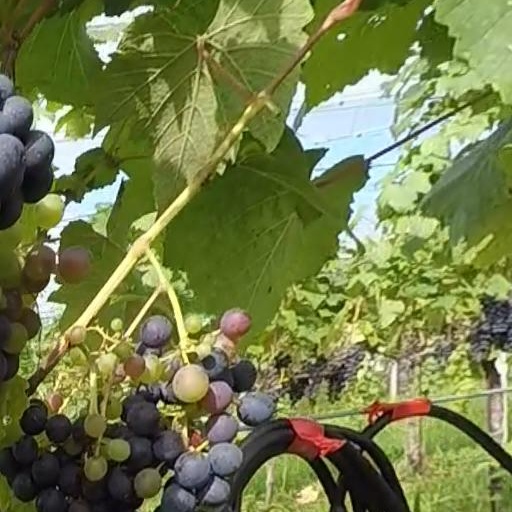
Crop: grape